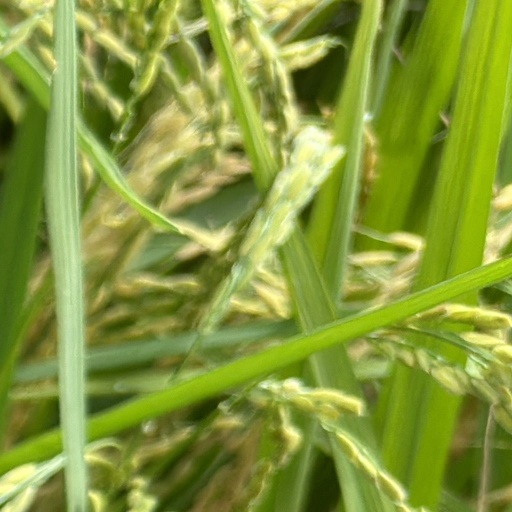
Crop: rice